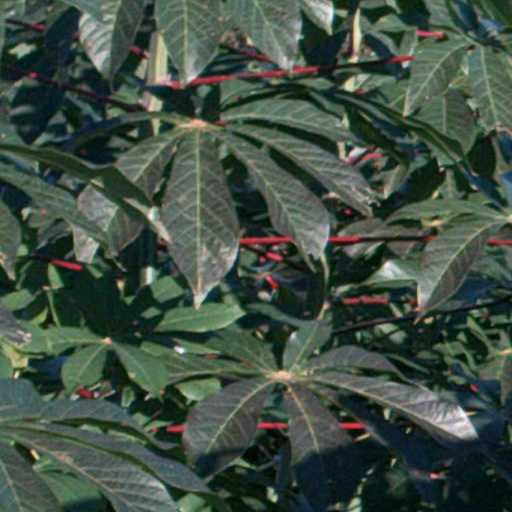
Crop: cassava